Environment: real
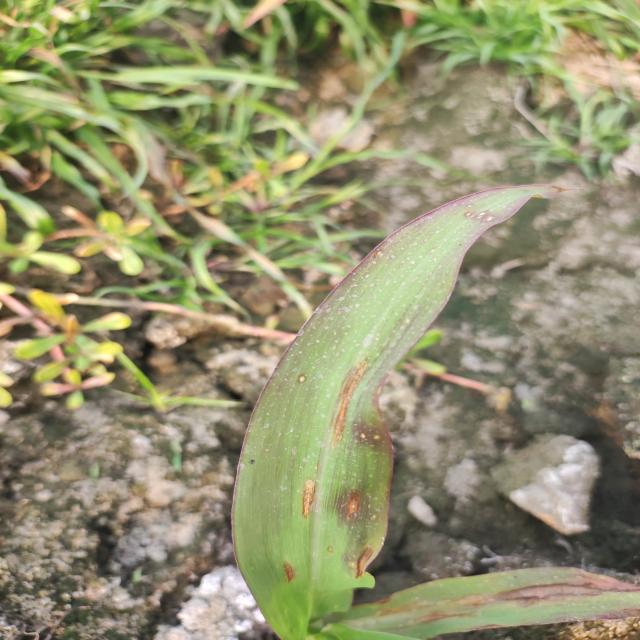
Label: phosphorus_deficiency